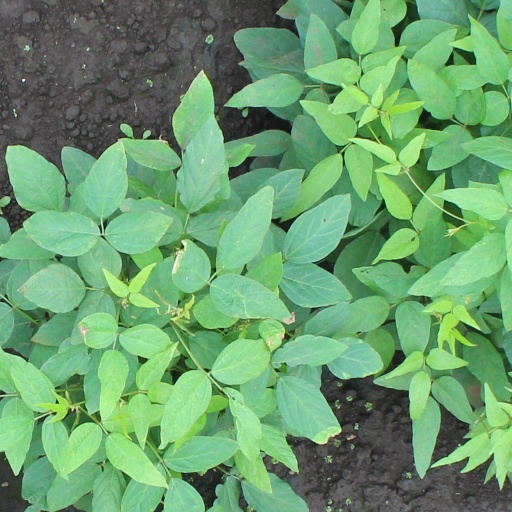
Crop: soybean